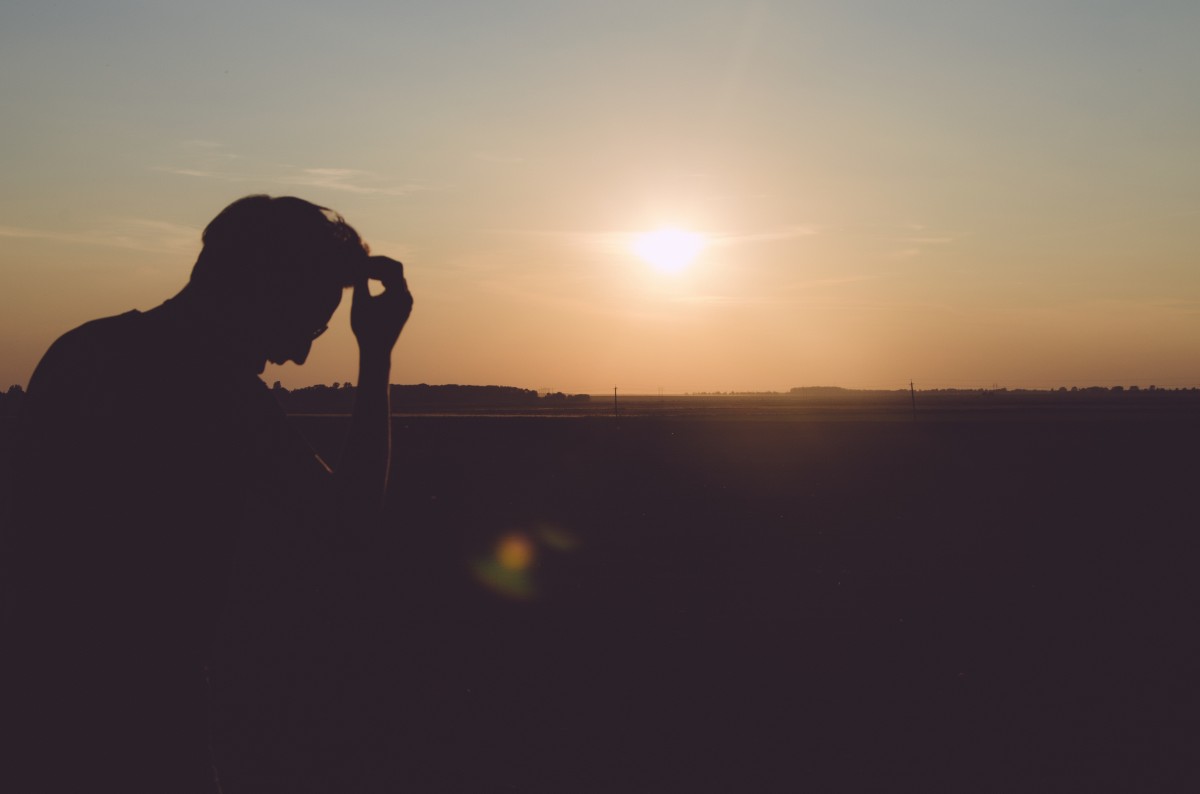
Tags: silhouette, person, sun, sunrise, sunset, sunlight, morning, dawn, profile, dusk, evening